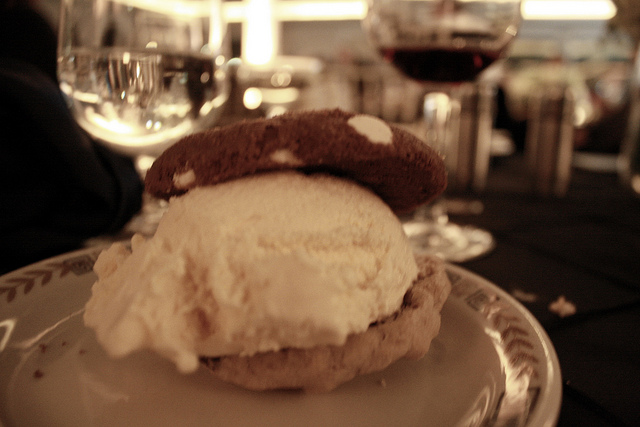
user: Given an image and a question. Answer the question in a short answer. Question: What ingredients are in this? Short Answer:
assistant: ice cream